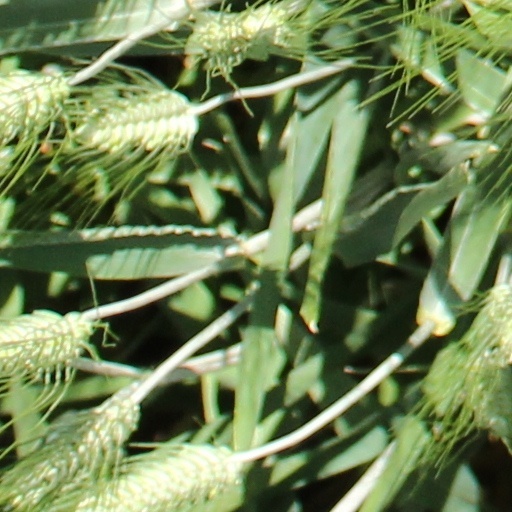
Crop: wheat